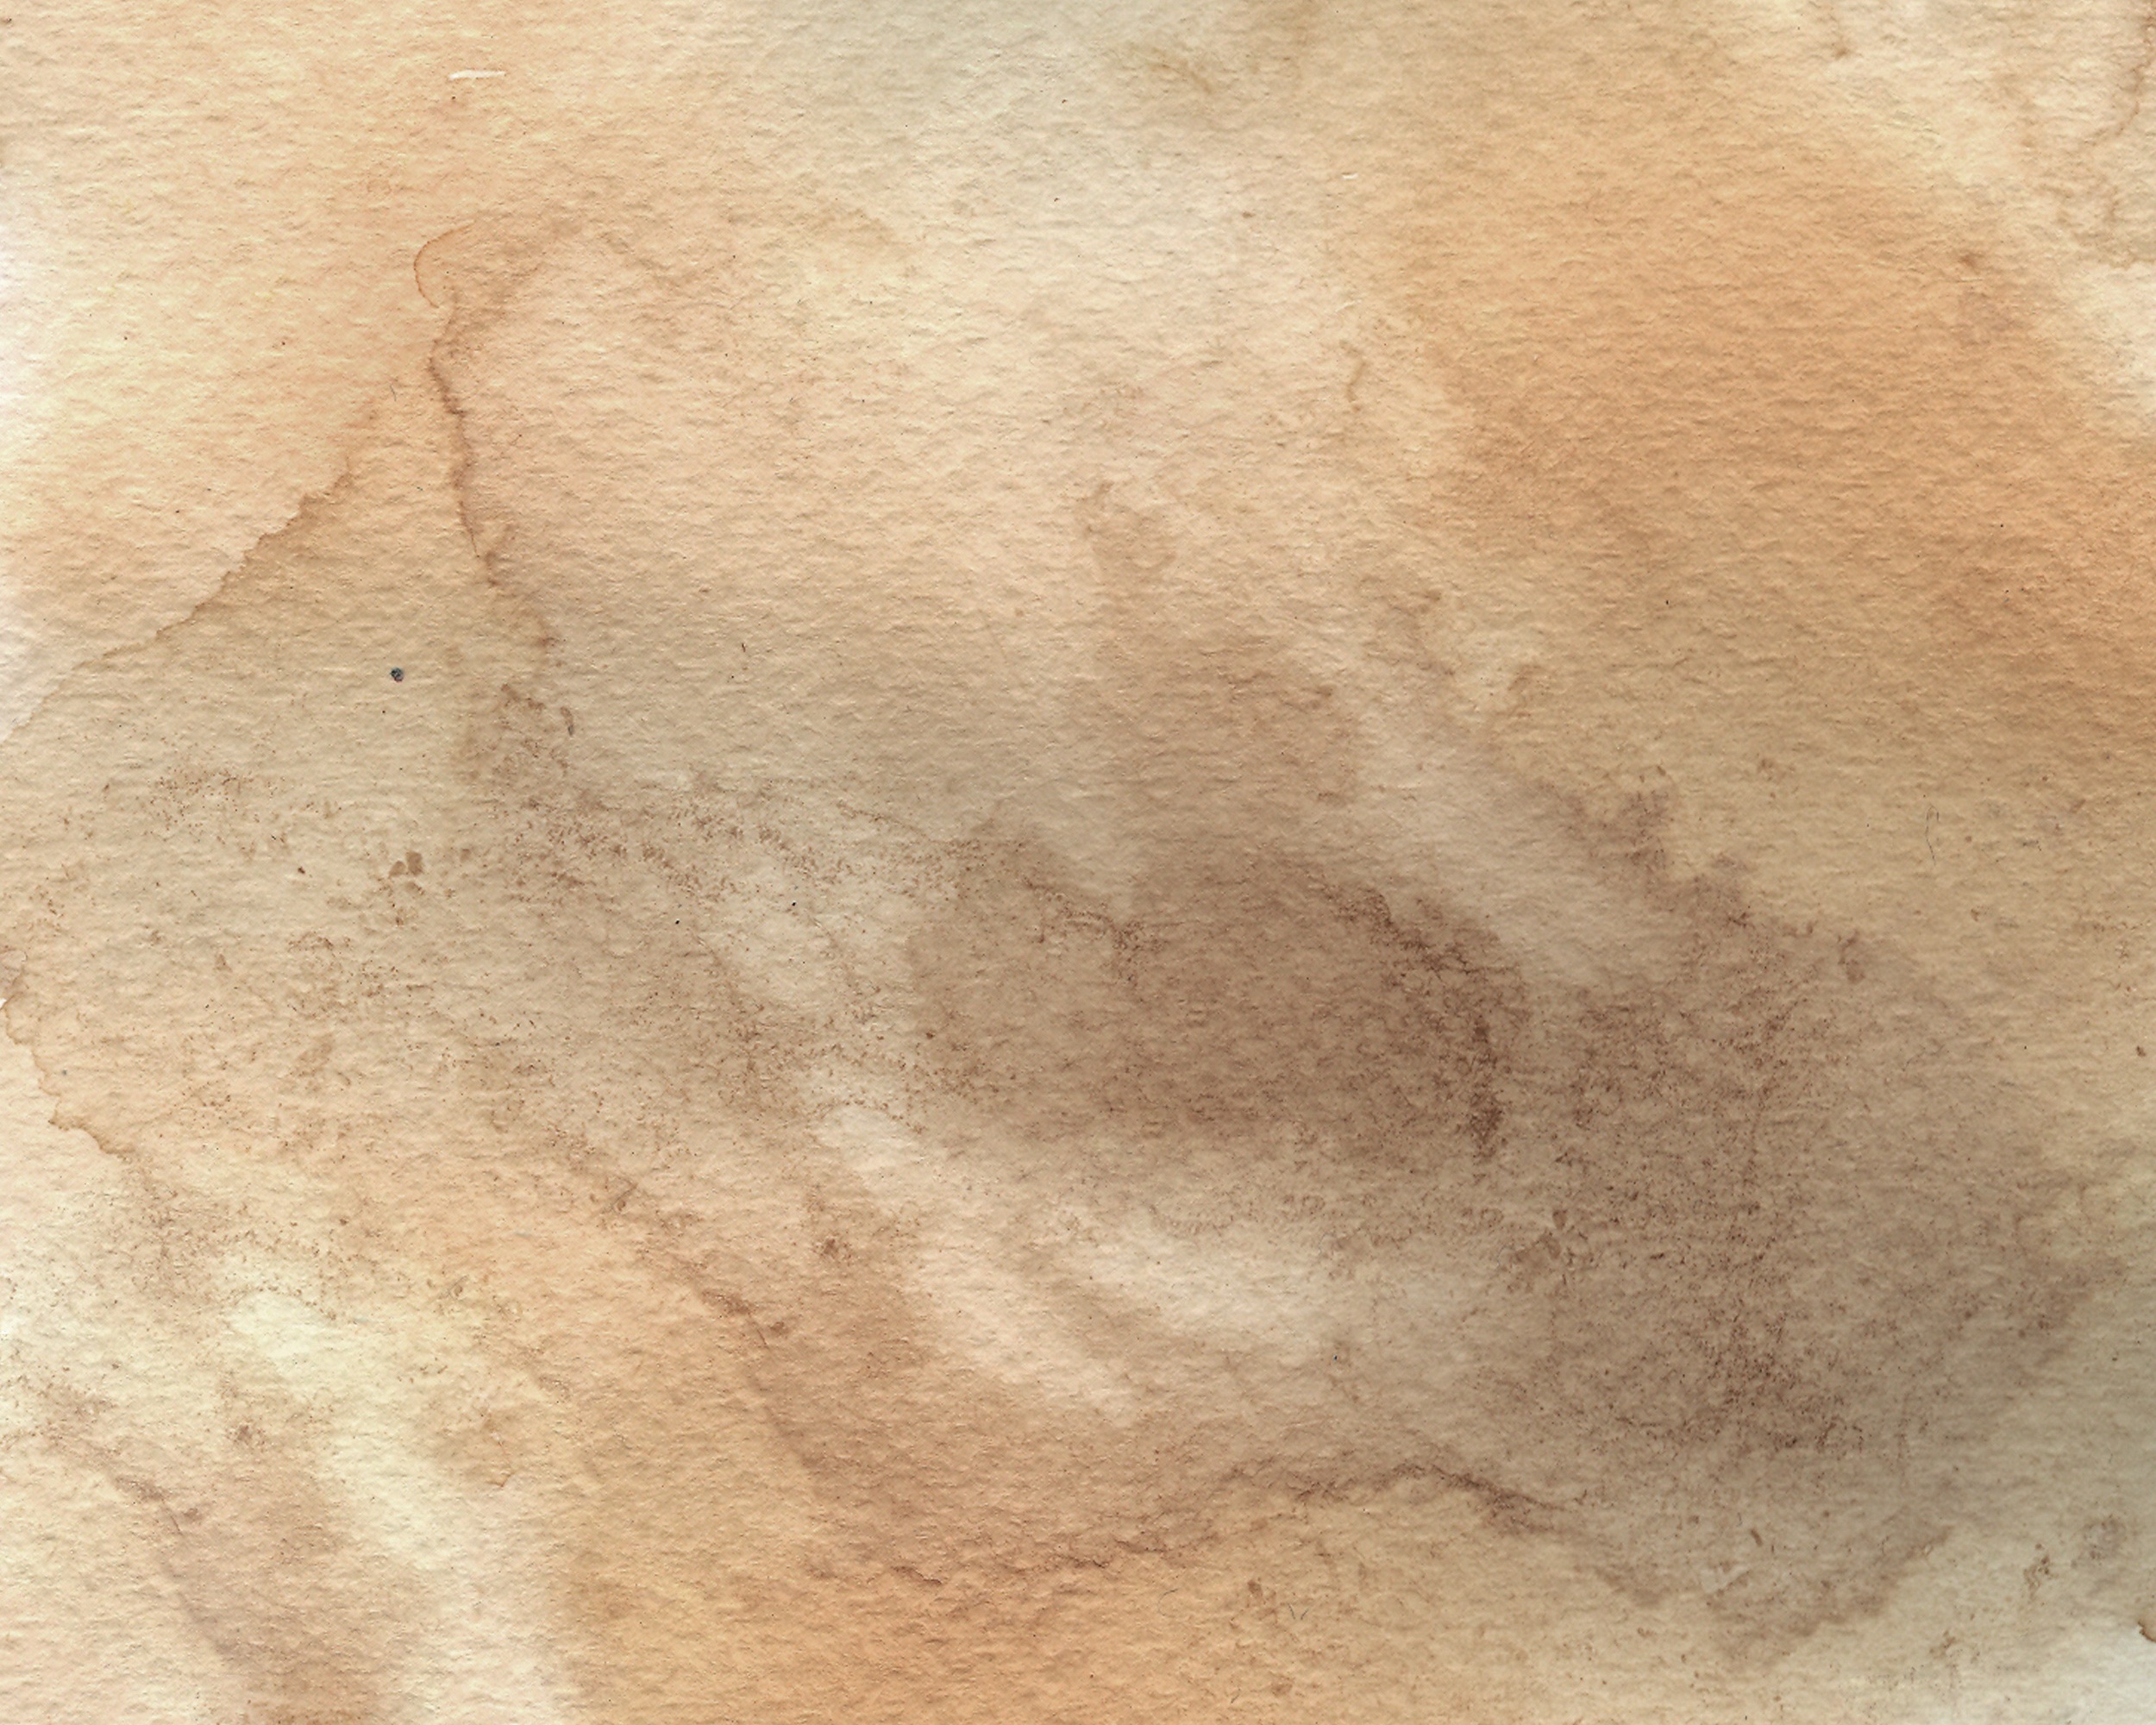
sand, grungy, wood, vintage, antique, texture, floor, pattern, brown, dirty, grunge, material, close up, face, nose, sketch, drawing, decorative, head, marble, skin, aged, plaster, flooring